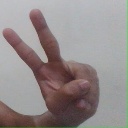
अक्षर: ऐ